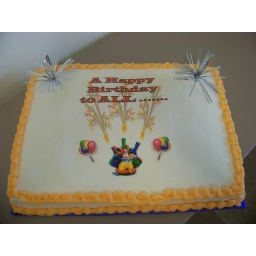
A 1/2 sheet white cake covered in white buttercream icing, accented with dark orange icing and a firework celebration picture